Lunar: Silver Star Story Complete

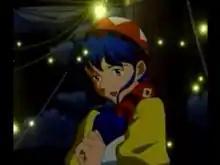
An animated sequence with Luna singing "Wind's Nocturne", created by combining traditional and computer animation

Traveling through the Weird Woods, Luna sings a magic song to clear a patch of thick fog in their path, yet is not sure how she knew it would work. The group is surrounded by a horde of monsters, and are defended by a traveling warrior named Laike. Finding Alex's quest to become Dragonmaster humorous, Laike nonetheless wishes him and his friends luck as they leave the forest. Arriving at Saith, the group meets Nash, a magician-in-training from a prestigious magic school who needs transport back to his home, and joins the group on a boat to the eastern continent. Unlike the original Sega CD version, Luna continues with Alex rather than stay behind to give her a bigger role in the plot. After arriving in the port town of Meribia, Ramus leaves the group to become a salesman at his own shop, while the rest of the team travels to the floating city of Vane to meet Ghaleon, a former adventurer who traveled with Dyne before his death. Ghaleon sends Alex and Luna on a quest to stop a false Dragonmaster from harassing a village where he meets Jessica, a priestess and daughter of the legendary hero "Hell" Mel. Returning to Vane, Ghaleon tells Alex he wants to see Quark to discuss his future as Dragonmaster, with Luna joining them on a return trip to Burg. After arriving at the dragon cave, Ghaleon and Quark reminisce before Ghaleon cryptically asks whether Luna is "the one from back then". Upon hearing an affirmation, Ghaleon's mood changes, and suddenly transforms into a more sinister form, The Magic Emperor, who turns Quark to energy and kidnaps Luna, remarking that he will now use her in his quest to rule the world.